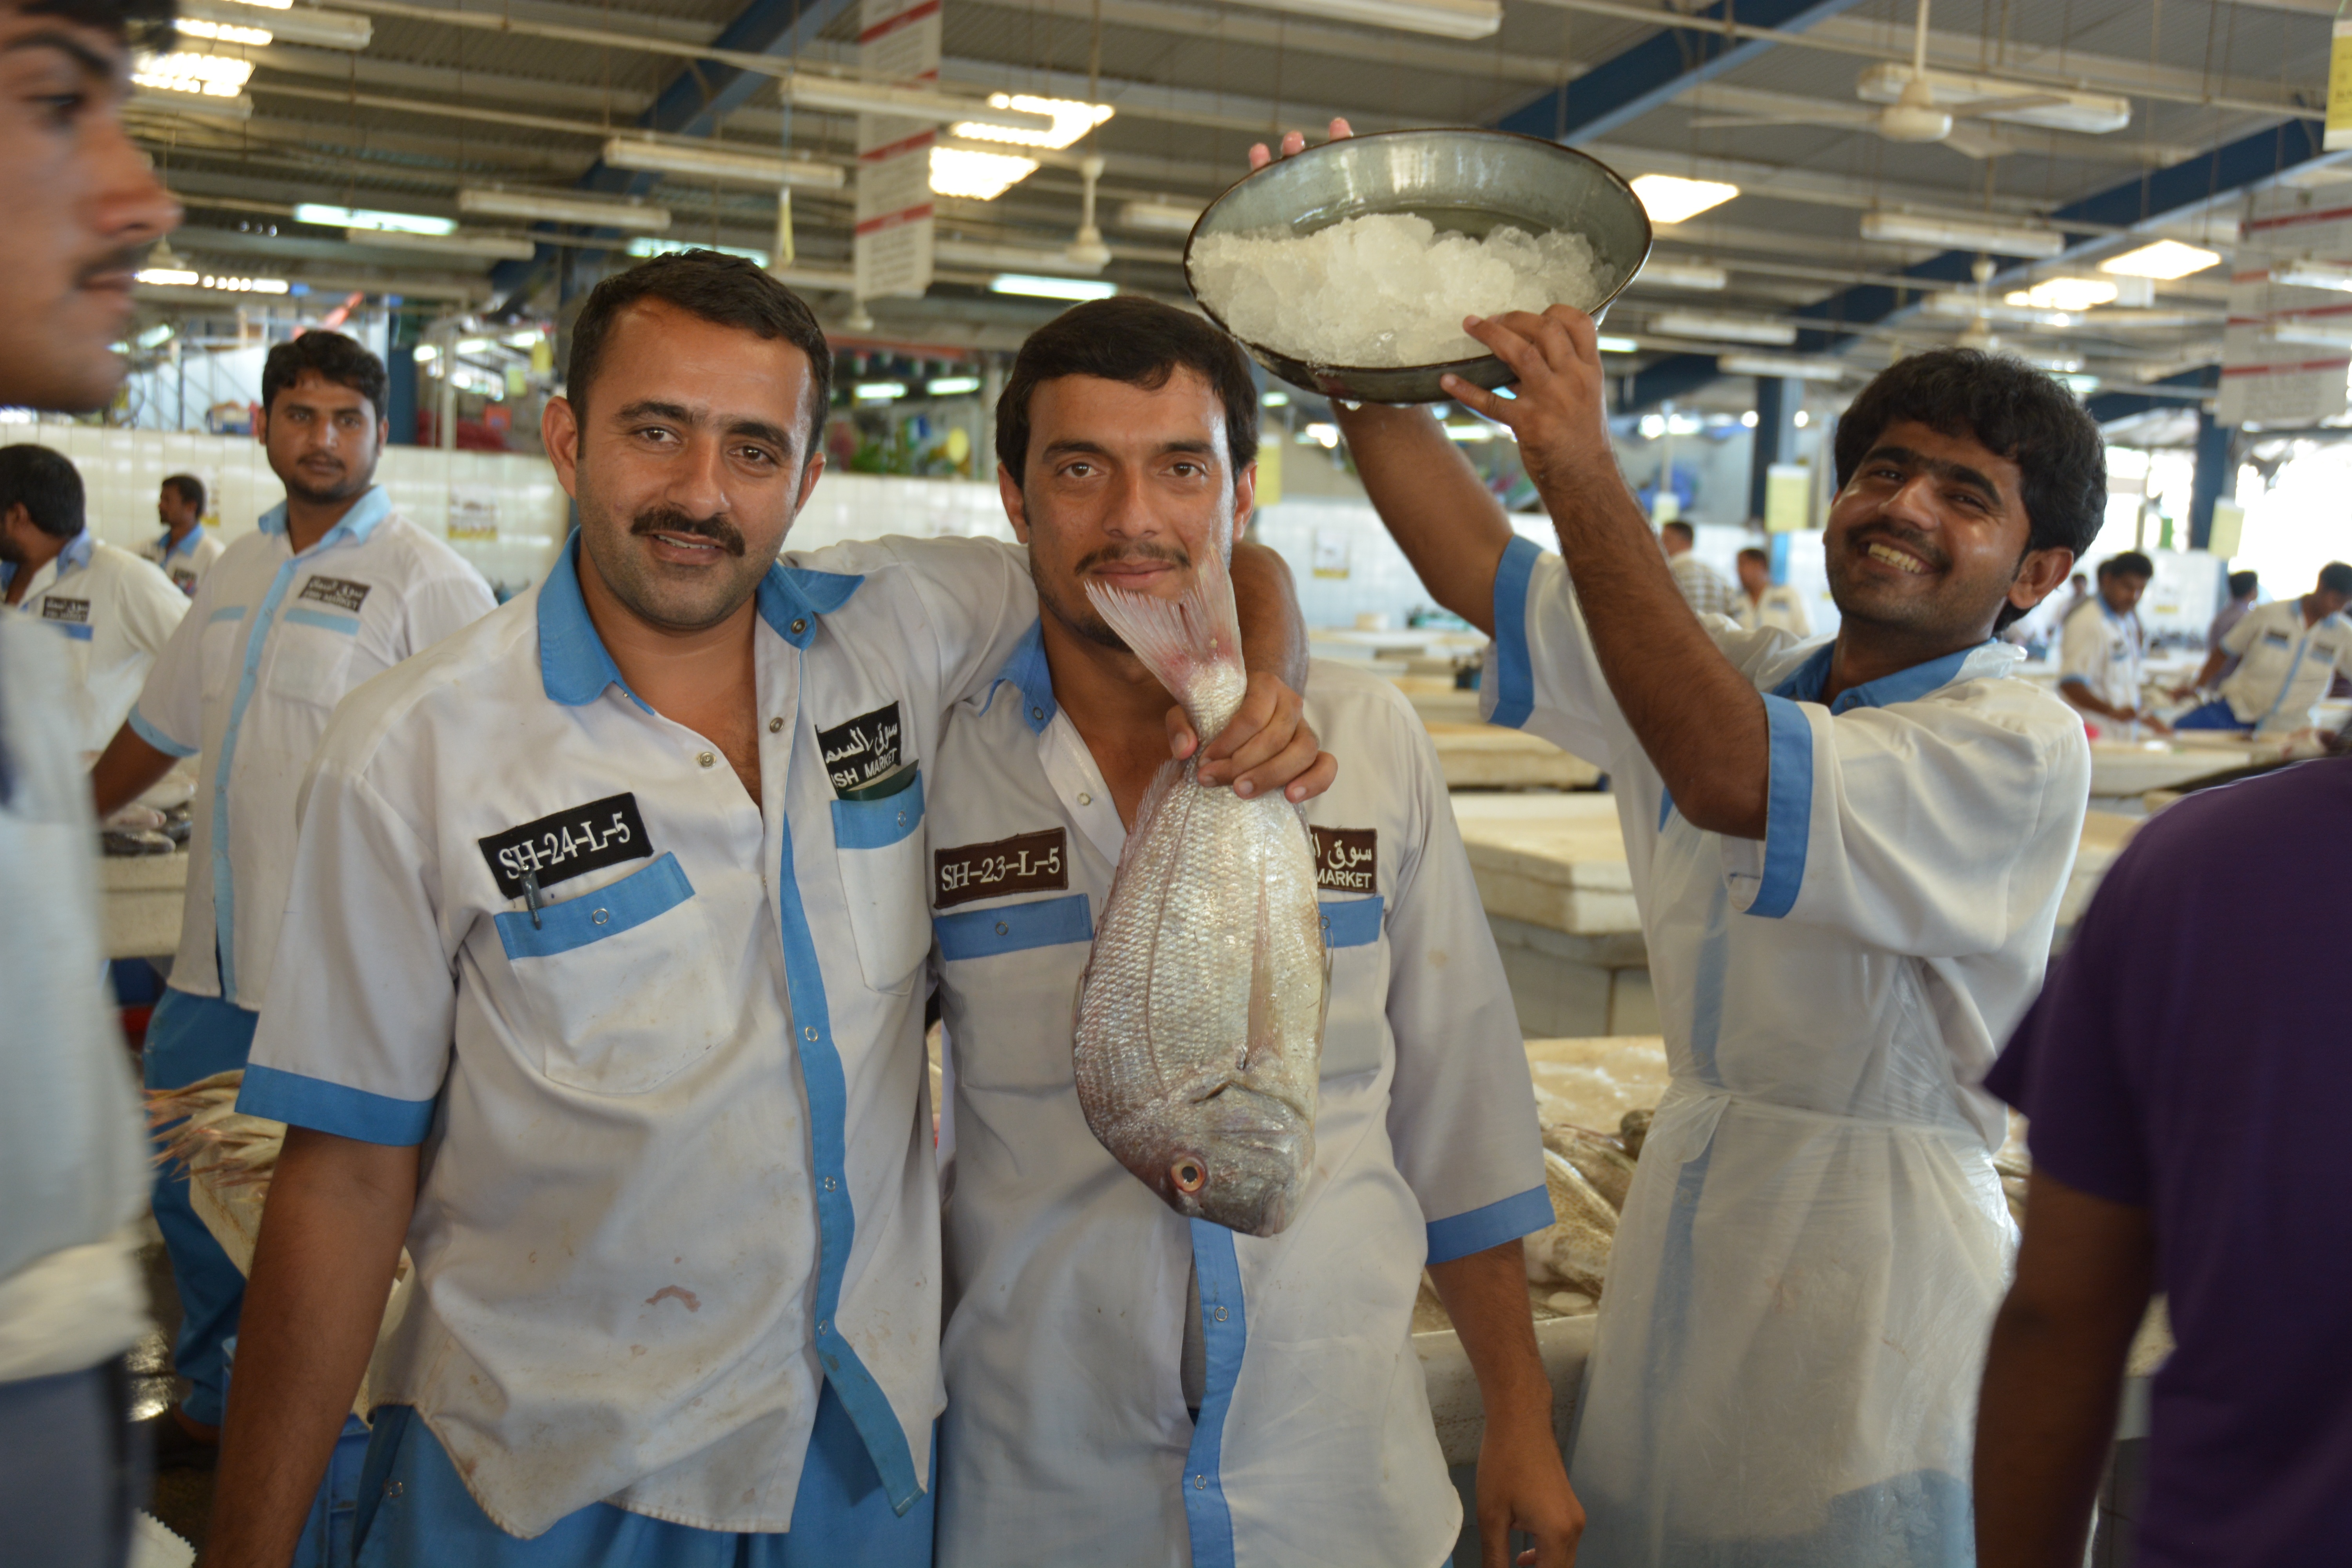
person, dubai, professional, profession, fish market, workers, pride, showtime